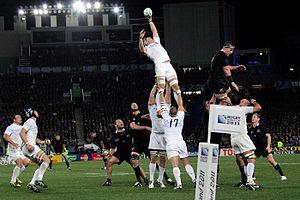
Marc Lièvremont est un ancien joueur de rugby à XV et à sept français, ancien sélectionneur de l'Équipe de France de rugby entre 2007 et 2011, né le 28 octobre 1968 à Dakar.